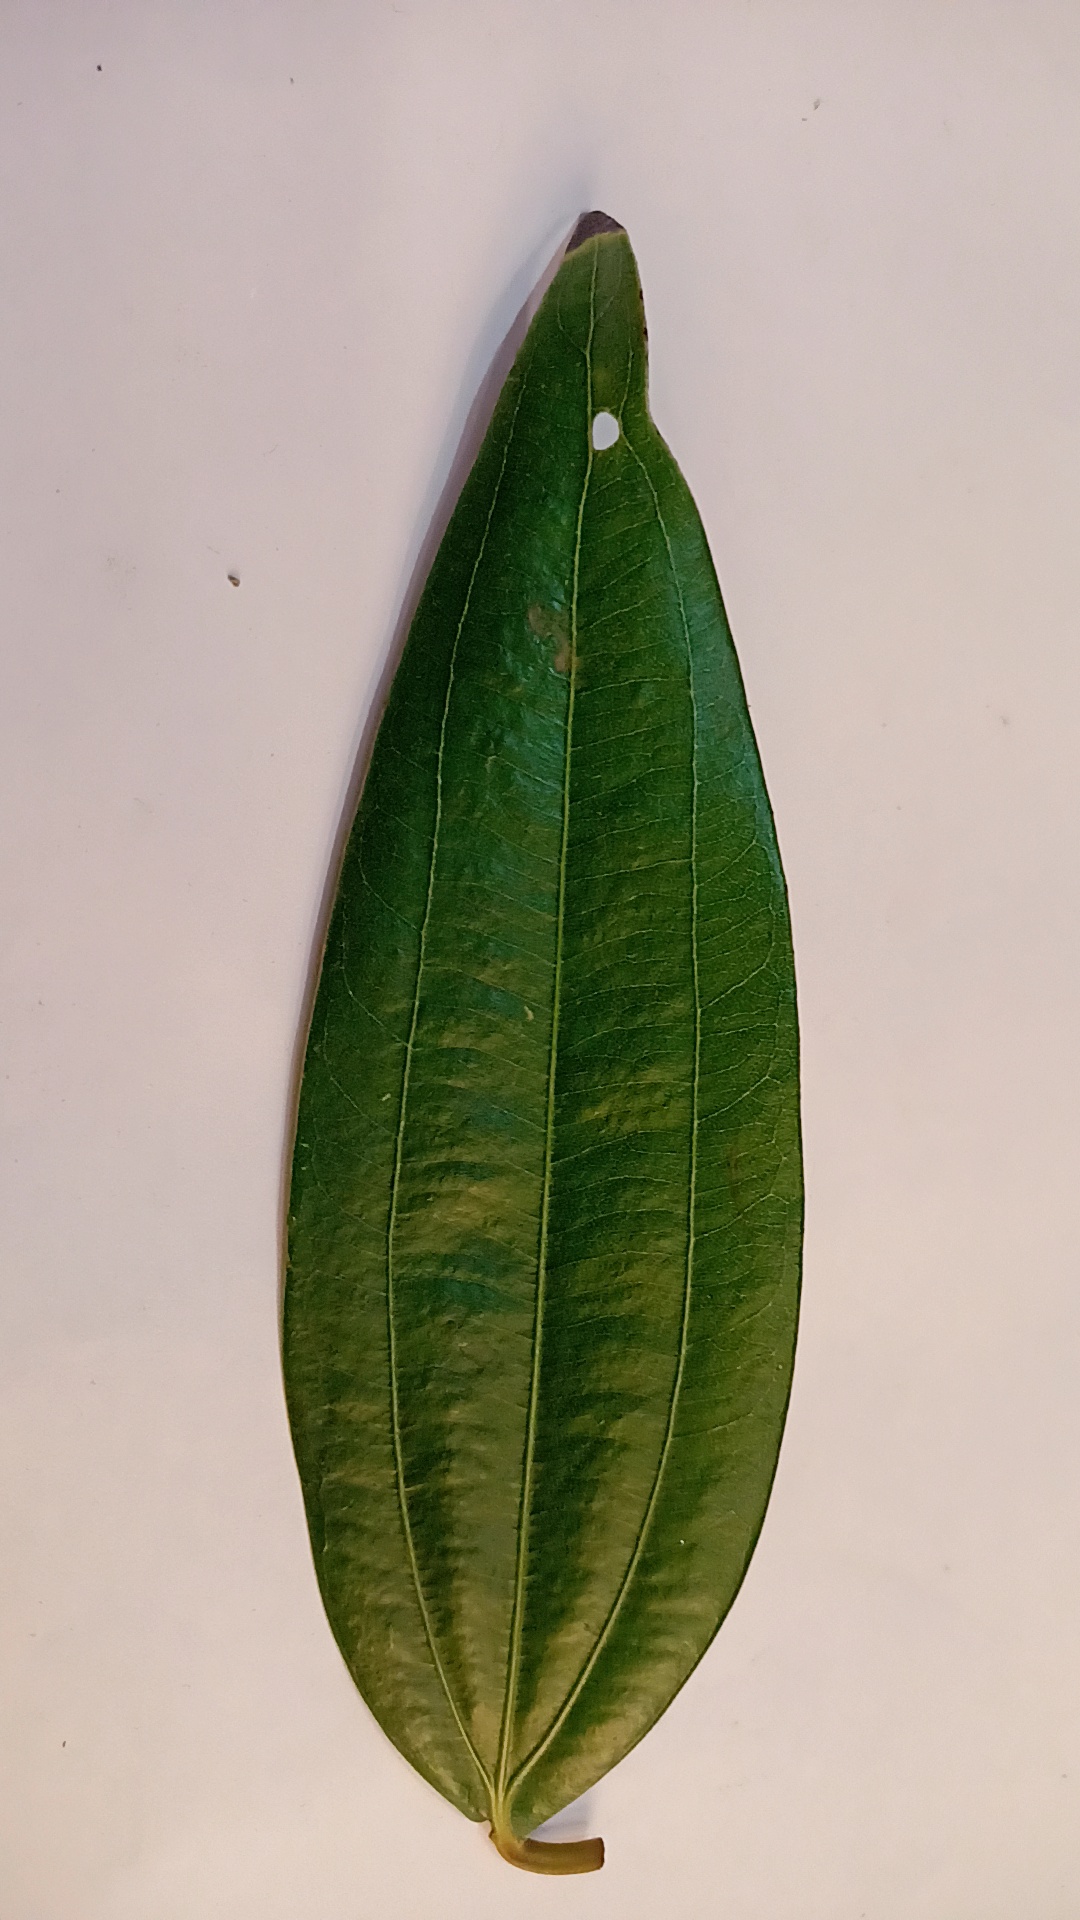
Label: Disease